Climate change in Rhode Island

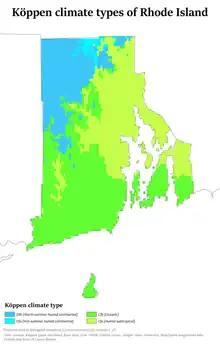
Köppen climate types in Rhode Island, showing that the state is now divided between oceanic, humid subtropical, and warm-summer humid continental climate types.

Climate change in Rhode Island encompasses the effects of climate change, attributed to man-made increases in atmospheric carbon dioxide, in the U.S. state of Rhode Island.